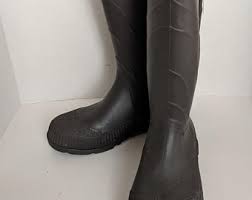
Waste category: shoes